Sky position (RA, Dec in degrees): 339.766, -1.362
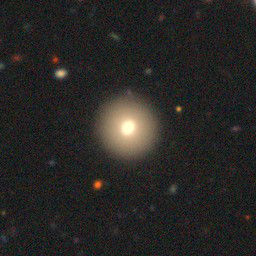
Galaxy morphology: Round Smooth Galaxies